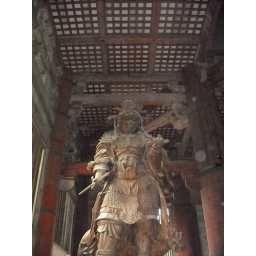
The largest wooden building in the world, housing a massive statue of Buddha.